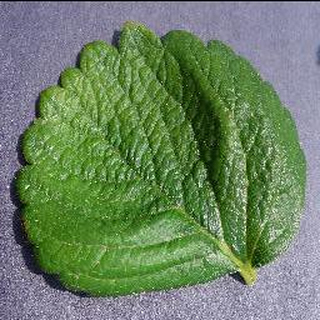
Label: healthy_strawberry